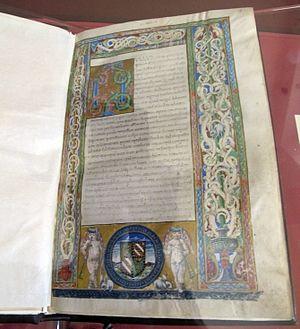
La Bibliothèque historique de Diodore de Sicile, rédigée en grec au Iᵉʳ siècle av. J.-C., se compose à l'origine de 40 livres dont il ne reste aujourd'hui que 15. Cette monumentale histoire universelle, c'est-à-dire qui s'attache à une histoire de l’humanité dans toutes les aires géographiques connues, couvre une vaste période, du commencement mythologique du monde à Jules César. Elle puise ses sources dans une multitude d'auteurs antiques que Diodore a compilés, sans originalité mais avec efficacité, qui sont : Hécatée d'Abdère, Ctesias de Cnide, Éphore, Théopompe, Hiéronymos de Cardia, Douris de Samos, Diyllos, Philistos de Syracuse, Timée de Tauroménion, Polybe et Posidonios. Diodore a travaillé près de 30 ans à cet ouvrage après avoir voyagé en Europe et en Asie pour, dit-il, « voir de nos propres yeux la plupart des contrées les plus importantes dont nous aurons occasion de parler. Car c'est à l'ignorance des lieux qu'il faut attribuer les erreurs qui sont commises même par les historiens les plus renommés ».